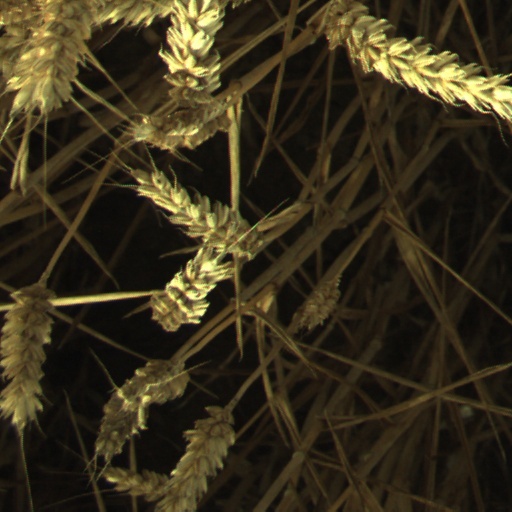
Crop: wheat